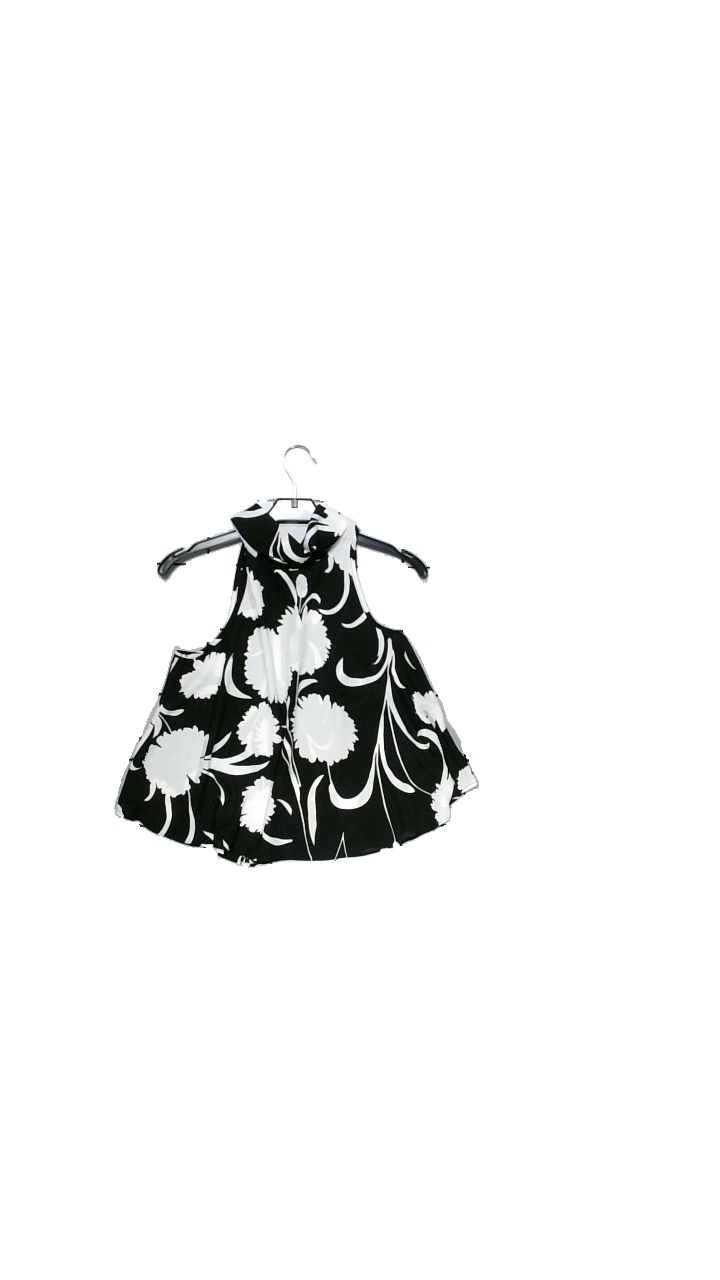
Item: Top (Ladies)
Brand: Bikbok
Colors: Black, White
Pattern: Floral print
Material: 100% polyester
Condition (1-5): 5
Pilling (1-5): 5
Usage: Reuse
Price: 50-100